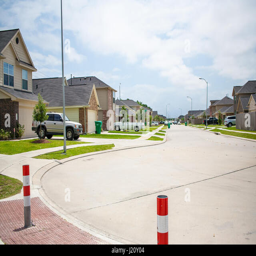
a street of typical suburban homes